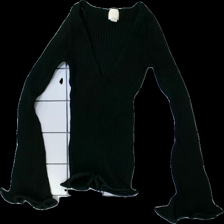
View: front
Type: Top
Category: Ladies
Brand: H&M
Colors: Black
Material: 55% viscose 45% nylone
Cut: Regular
Size: XS
Season: All
Stains: Major
Damage location: middle center
Damage 2: fläckar arm
Damage 2 location: bottom left
Damage 3 location: bottom right
Price range: <50
Recommended usage: Export
Description: svart långärmad tröja med fläck på arm